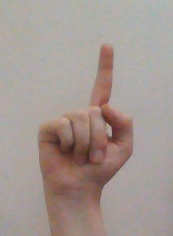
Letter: bb